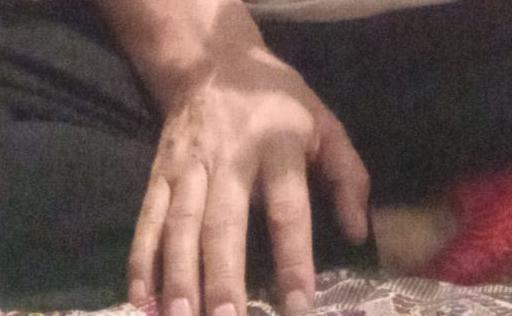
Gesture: no_gesture